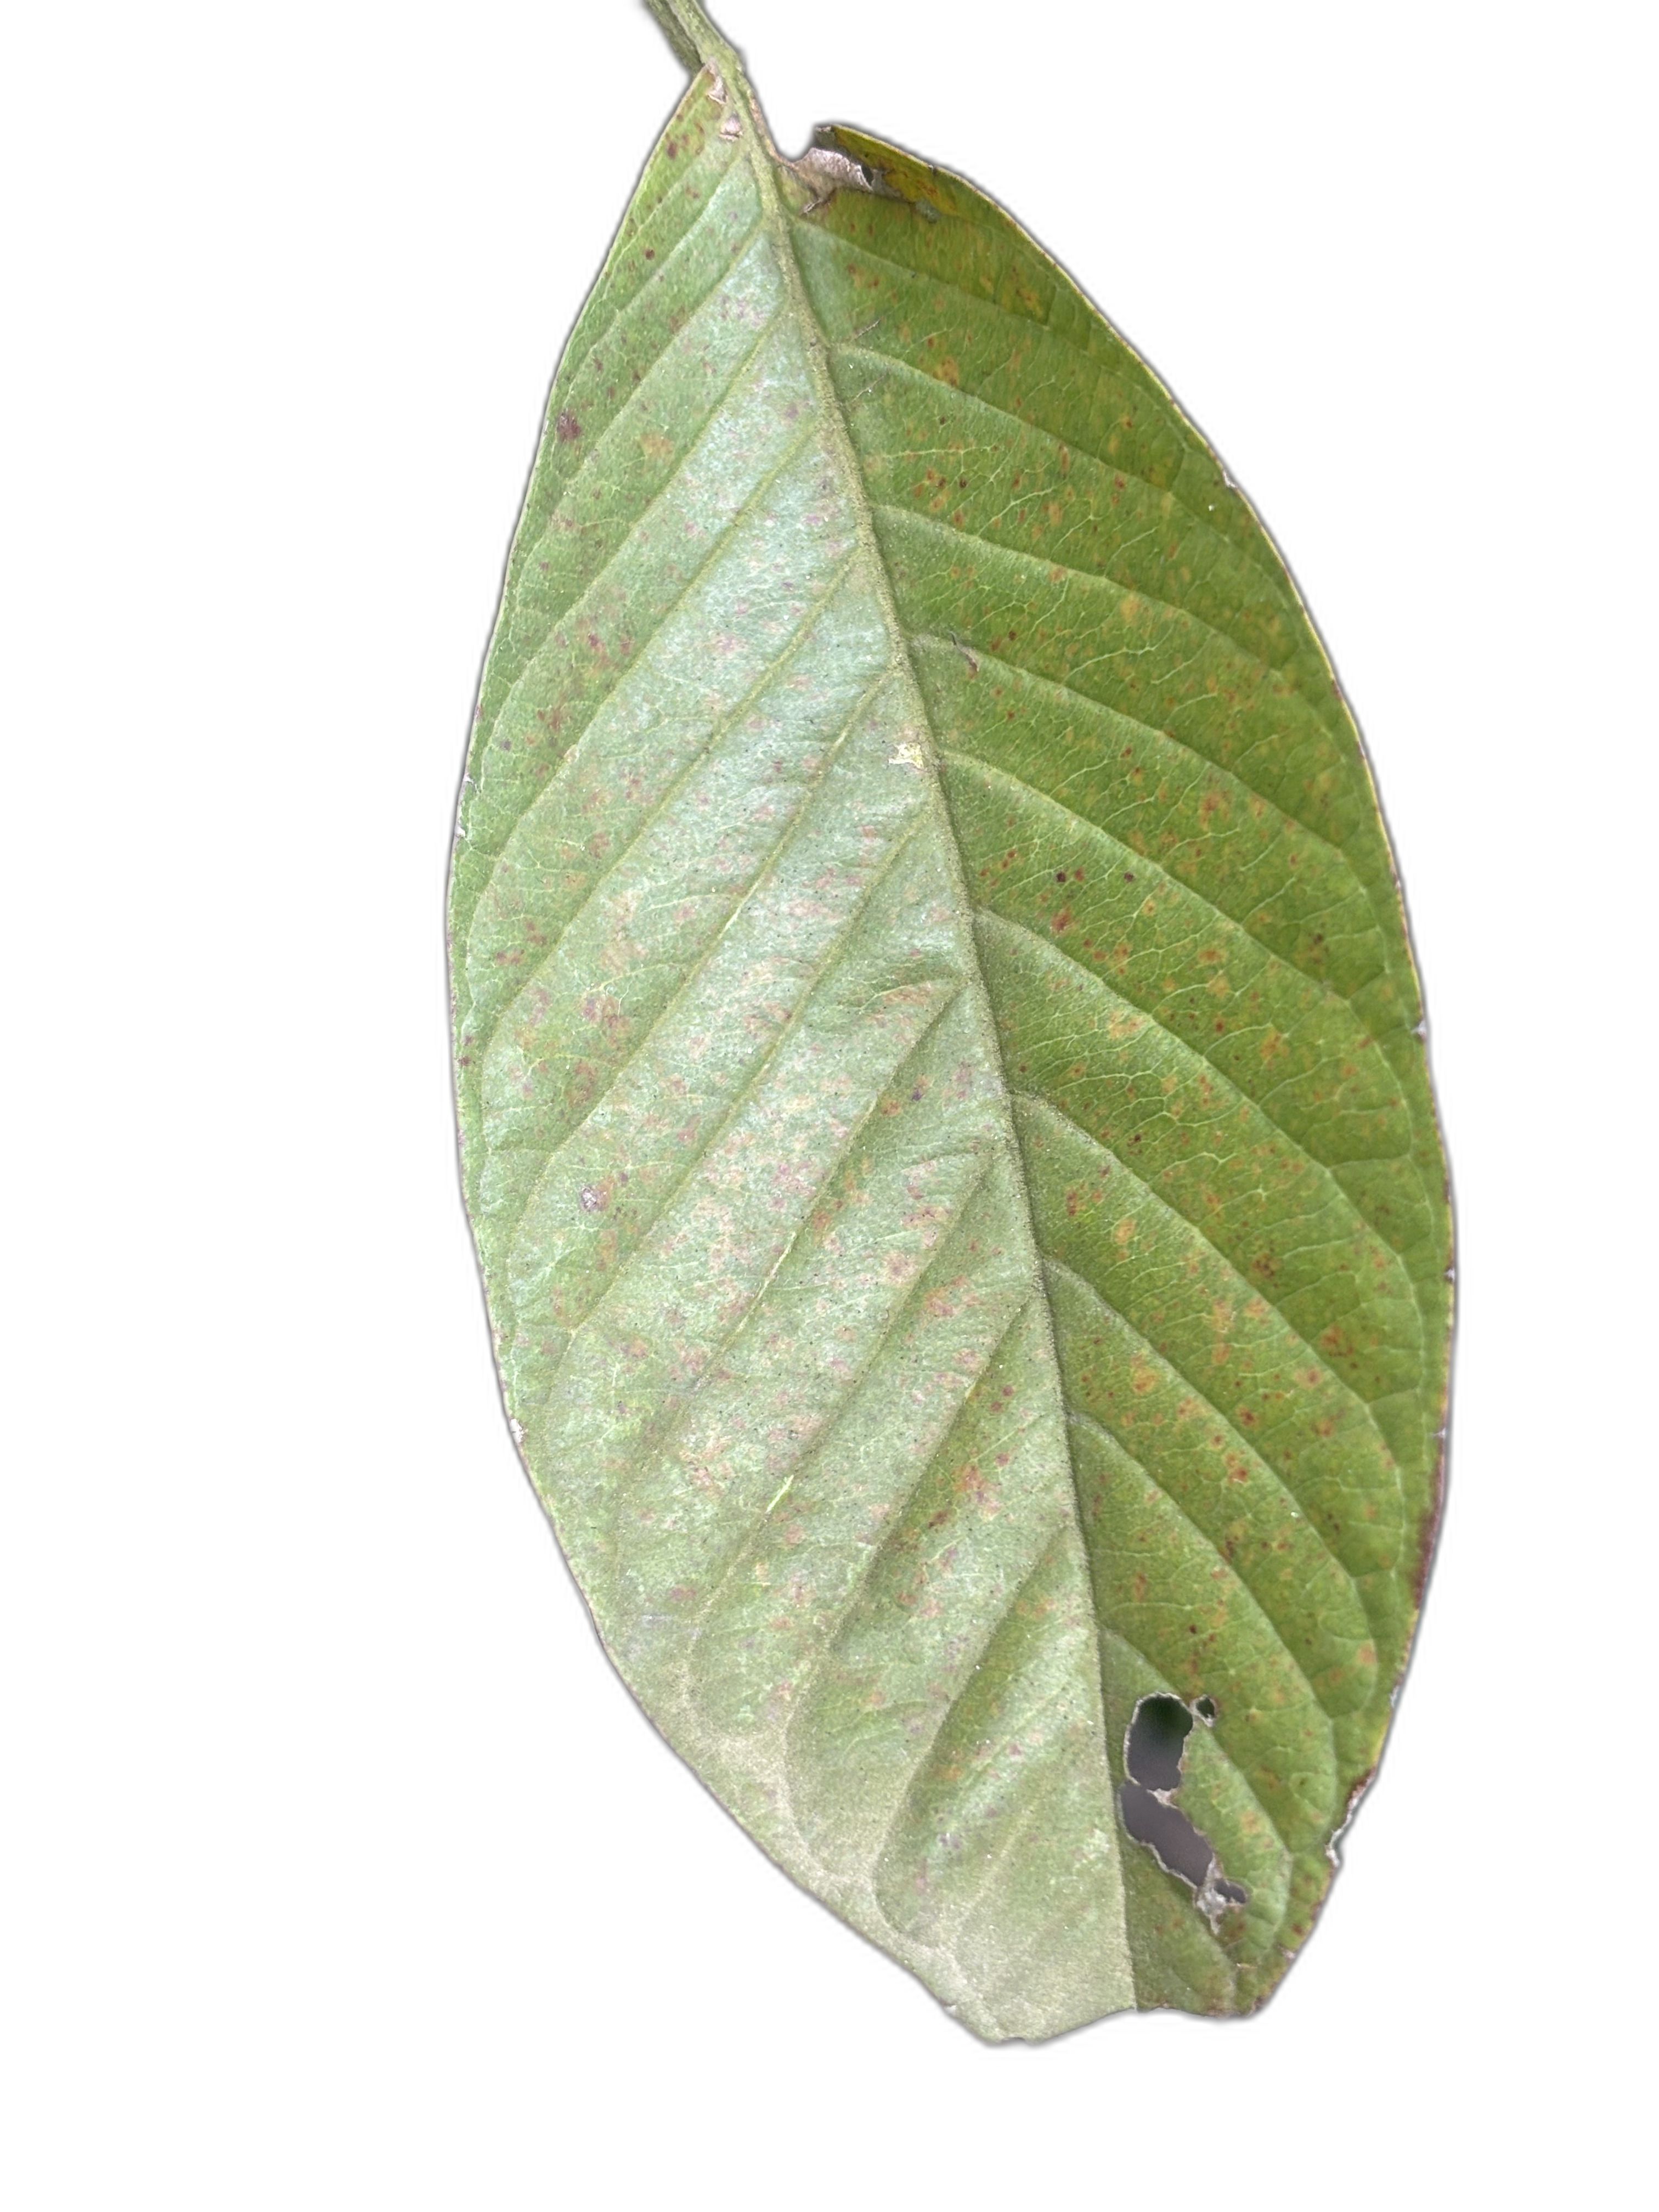
Plant part: leaf
Disease: Dot